Super Ranga

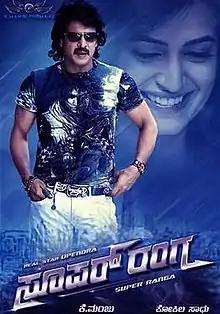
Theatrical release poster

Super Ranga is a 2014 Indian Kannada-language action comedy film directed by Sadhu Kokila and produced by K. Manju under the banner K Manju Cinemaas. It stars Upendra and Kriti Kharbanda in lead roles. The supporting cast features Priyanka Rao, Raghu Mukherjee, Hema Chaudhary Doddanna, Rangayana Raghu, Bullet Prakash and Sridhar. The film is a remake of the 2009 Telugu film, "Kick". The limited theater release may have contributed to the 35 days of its run with a one-week gap after completing four weeks.